2000 Australia Beechcraft King Air crash

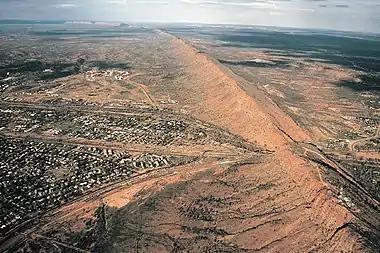
An expansive plain with a large mountainous ridge running through it along a curved line

On Monday 4 September 2000, the Beechcraft, chartered by mining company Sons of Gwalia, departed Perth, Western Australia, for the town of Leonora, Western Australia. On board were seven mine workers travelling to Gwalia Gold Mine. The aircraft took off from Perth at 6:09 pm local time (1009 Coordinated Universal Time (UTC)), and was cleared by ATC to climb to FL130. Five minutes later, at 1015, it was further cleared to its cruising altitude of FL250; with an instruction to be at FL160 by from Perth. The pilot acknowledged this transmission.